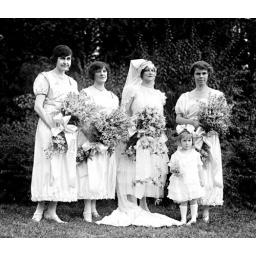
Bride, bridesmaids and flower girls in a 1921 wedding. [LC-DIG-npcc-04832]